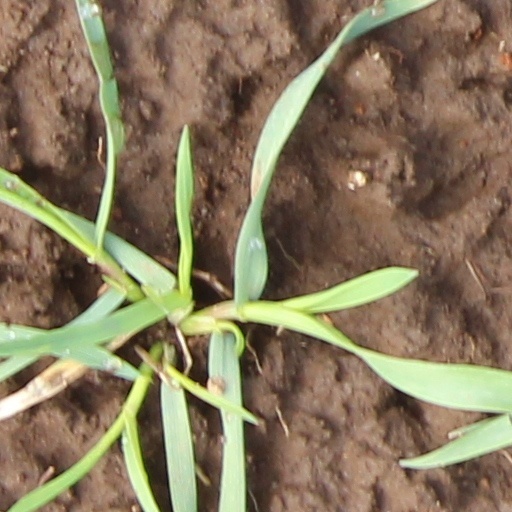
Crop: wheat